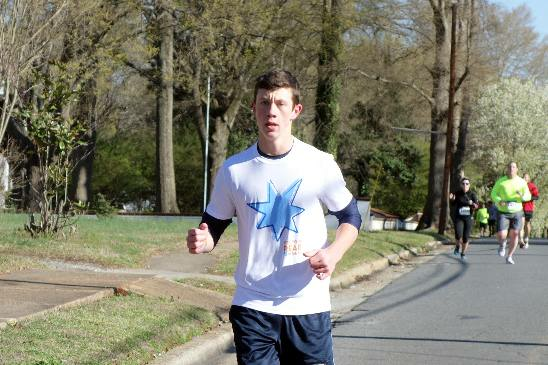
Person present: Yes